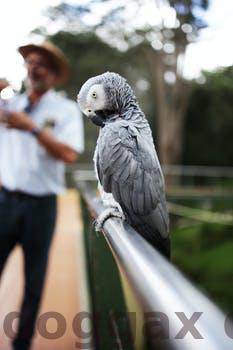
Label: Watermark